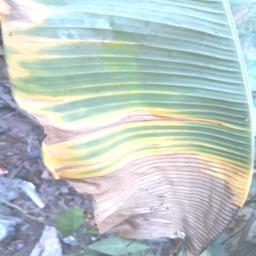
Label: POTASSIUM DEFICIENCY